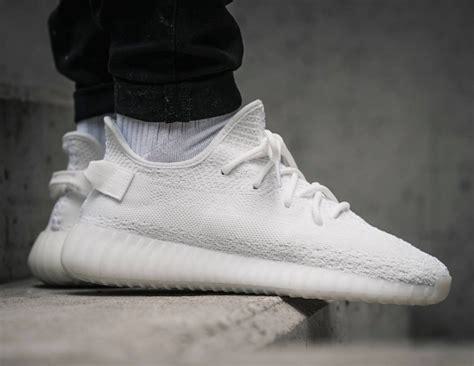
Brand: Adidas
Model: Yeezy Boost 350